Ngo Dinh Diem

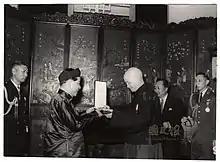
Republic of China President Chiang Kai-shek presenting the Order of Brilliant Jade to Diệm

The foreign policy of the Republic of Vietnam (RVN), according to Fishel, "to a very considerable extent", was the policy of Ngô Đình Diệm himself during this period. He was the decisive factor in formulating foreign policies of the RVN, besides the roles of his adviser – Ngô Đình Nhu and his foreign ministers: Trần Văn Độ (1954–1955), Vũ Văn Mẫu (1955–1963) and Phạm Đăng Lâm (1963) who played subordinate roles in his regime. Nevertheless, since Diệm had to pay much attention to domestic issues in the context of the Vietnam War, foreign policy did not receive appropriate attention from him. Diệm paid more attention to countries that affected Vietnam directly and he seemed to personalize and emotionalize relations with other nations. The issues Diệm paid more attention in foreign affairs were: the Geneva Accords, the withdrawal of the French, international recognition, the cultivation of the legitimacy of the RVN and the relations with the United States, Laos (good official relations) and Cambodia (complicated relations, especially due to border disputes and minority ethnicities), and especially North Vietnam. Besides, the RVN also focused on diplomatic relations with other Asian countries to secure its international recognition.